Roads in India

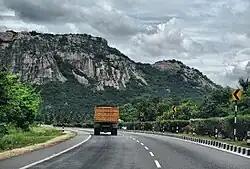
NH76: Part of India's Golden Quadrilateral highway network

In 1998, National Highways Development Project (NHDP) was started by the then Prime Minister Atal Bihari Vajpayee. The flagship project of the NHDP is the Golden Quadrilateral, a total of of four-to-six-lane highways connecting the four major cities of Delhi, Mumbai, Chennai and Kolkata. The total cost of the project is , funded largely by the government's special petroleum product tax revenues and government borrowing. In January 2012, India announced that the four-lane GQ highway network was complete.